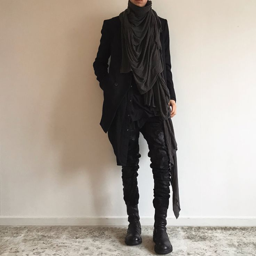
male fashion : we 're all dressed by the internet